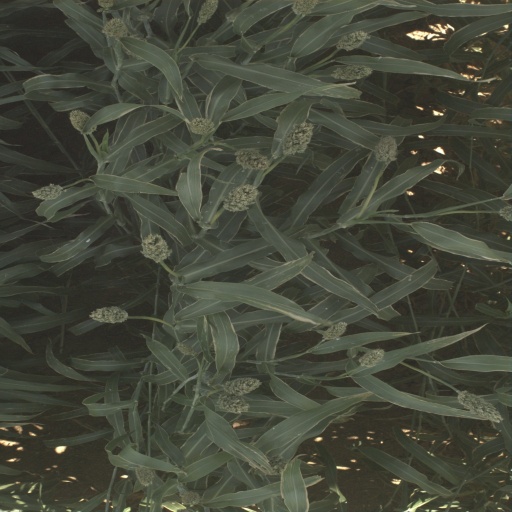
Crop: sorghum